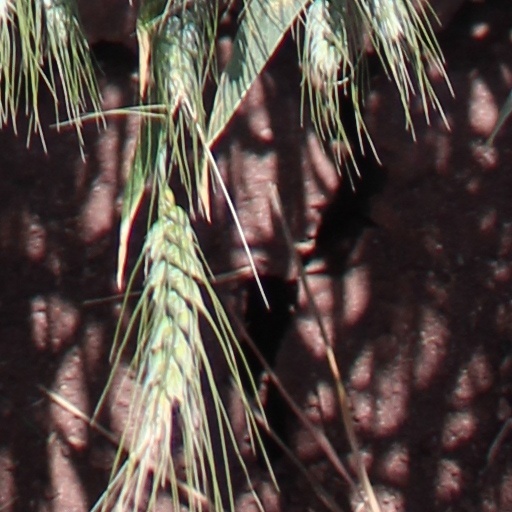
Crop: wheat